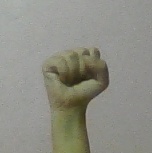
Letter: saad